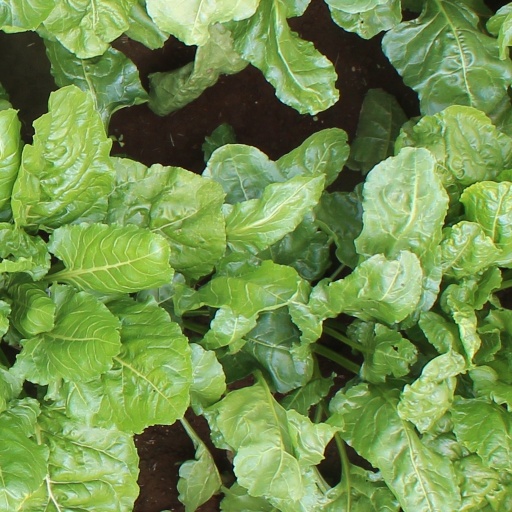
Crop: sugar beet